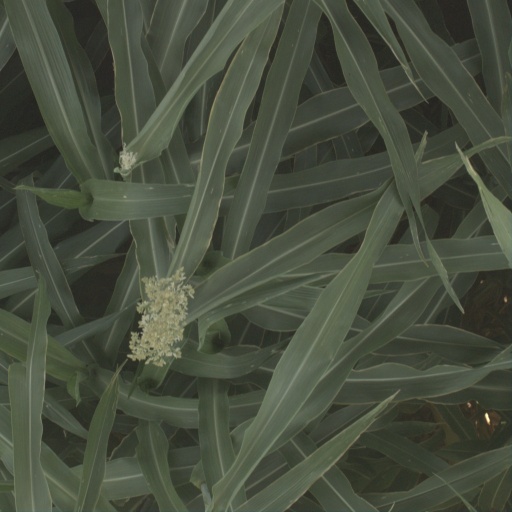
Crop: sorghum